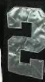
Number: 2